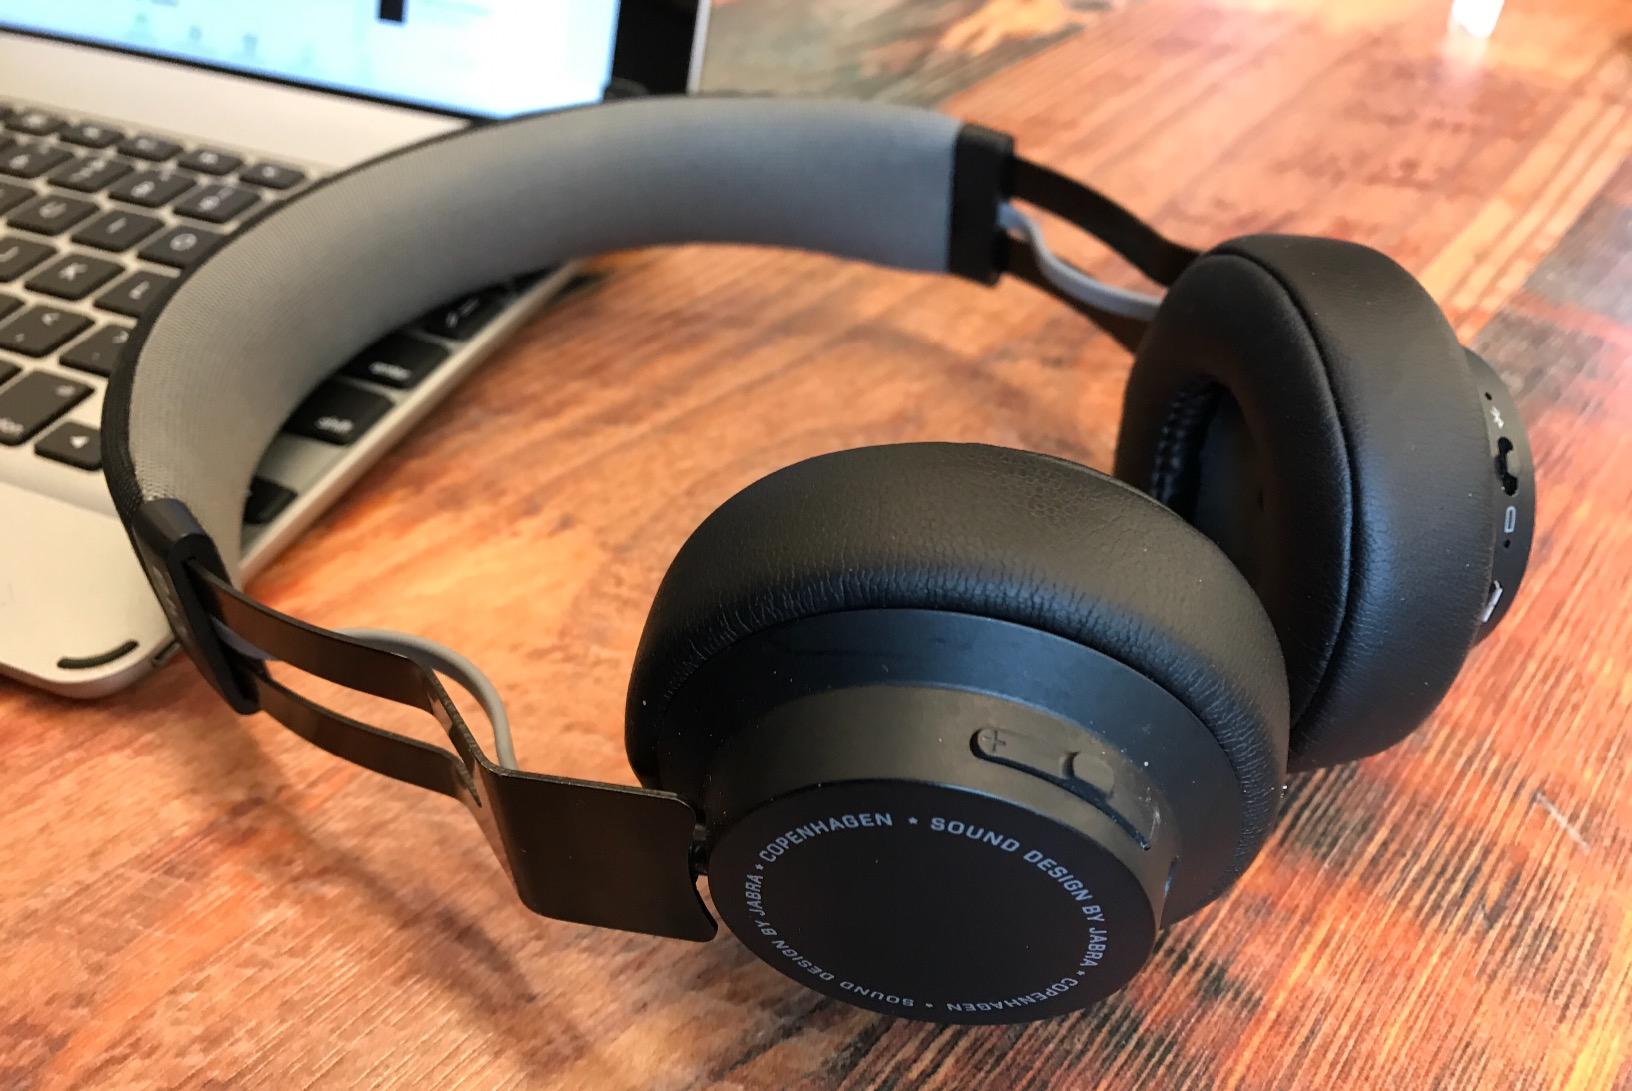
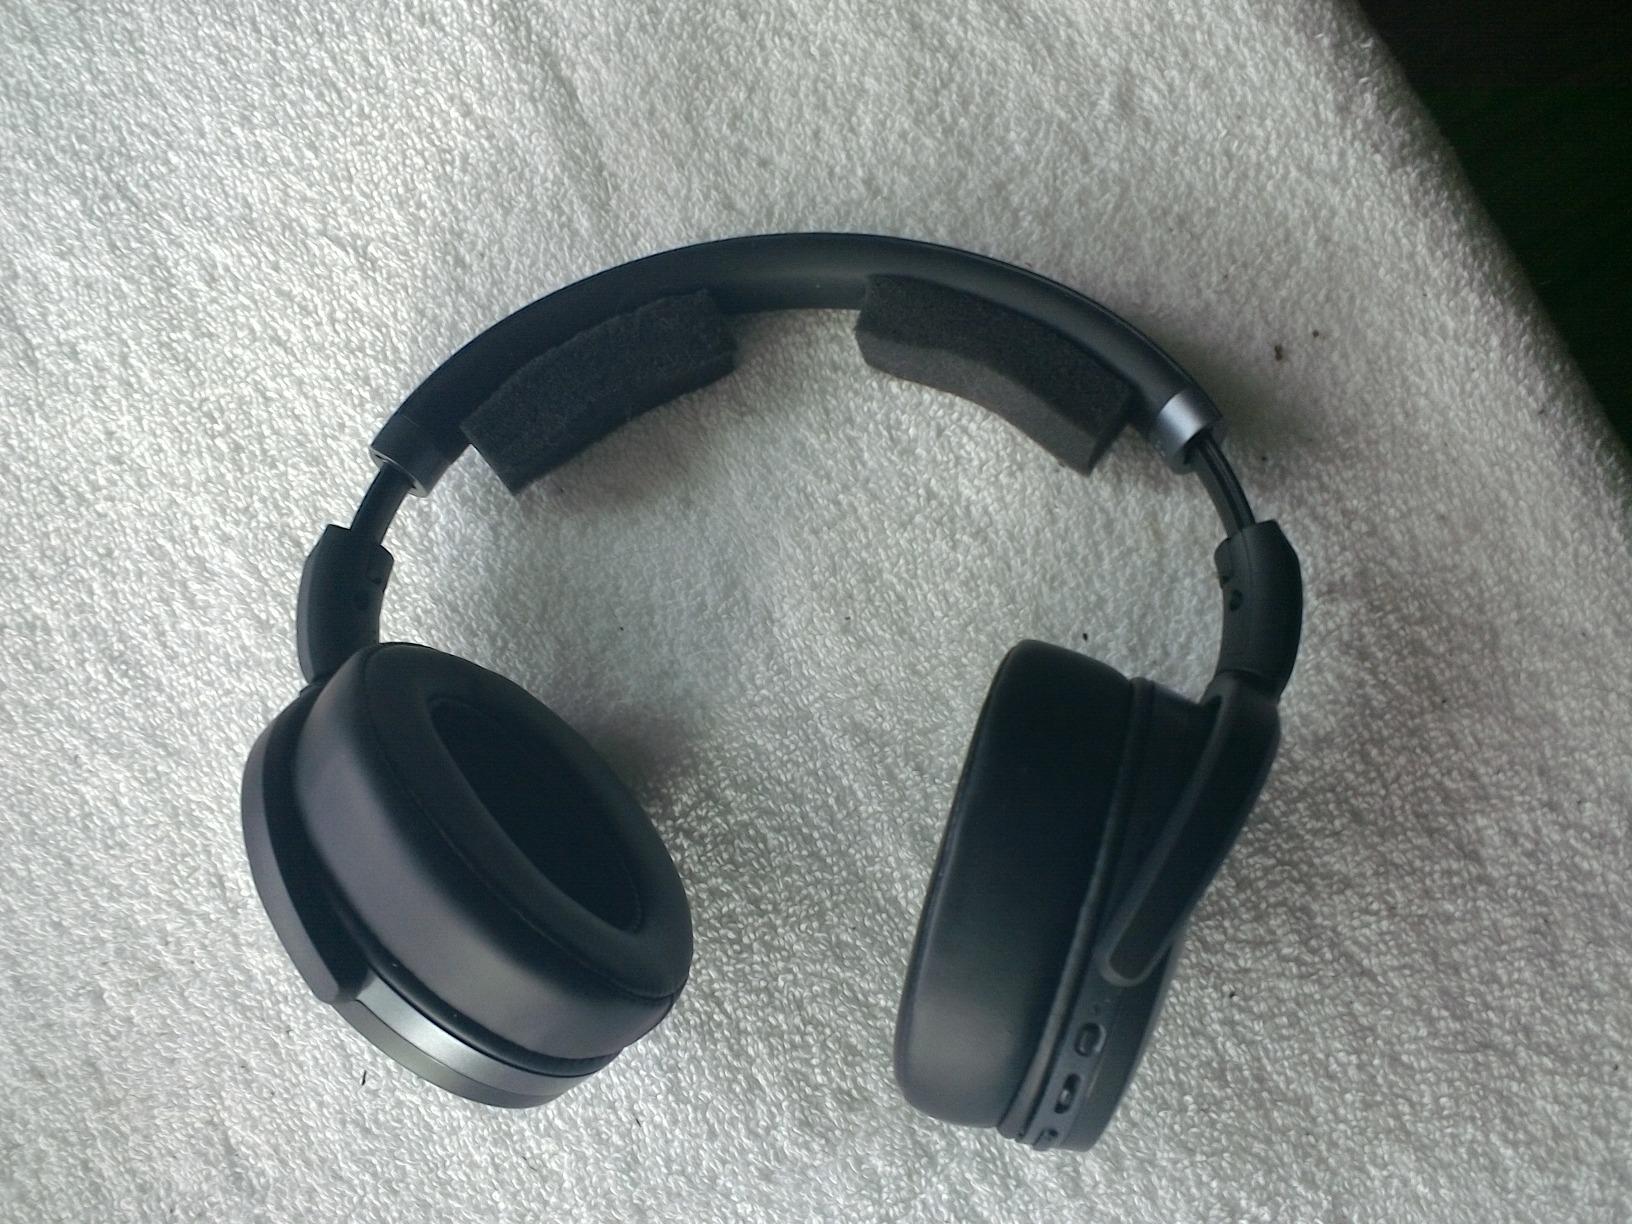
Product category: headphones
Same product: no